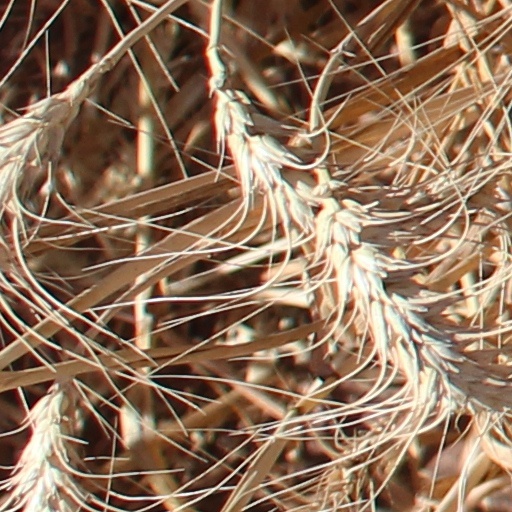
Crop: wheat